Benjamin Brandreth

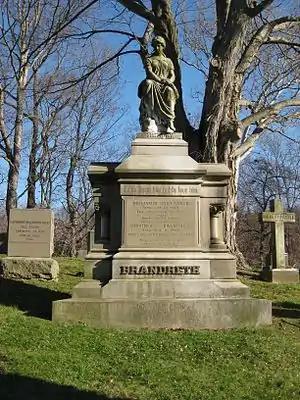
Grave marker of Benjamin and Virginia Brandreth at the Dale Cemetery in Ossining, NY as it appeared in November 2008

Brandreth was married three times; first to Susan Leeds, from whom he was divorced a few months after the marriage. His second wife was Harriet Smallpage, to whom he was married seven years until her death, and third to Virginia Graham. He had three children with his second wife, among them George A. Brandreth, and ten with his third. His children included Colonel Franklin Brandreth (1849–1928), who was the father of the artist Courtenay Brandreth. He was also the grandfather of Fox Conner's wife Virginia Brandreth, and the great-great-great-grandfather of Gyles Brandreth.